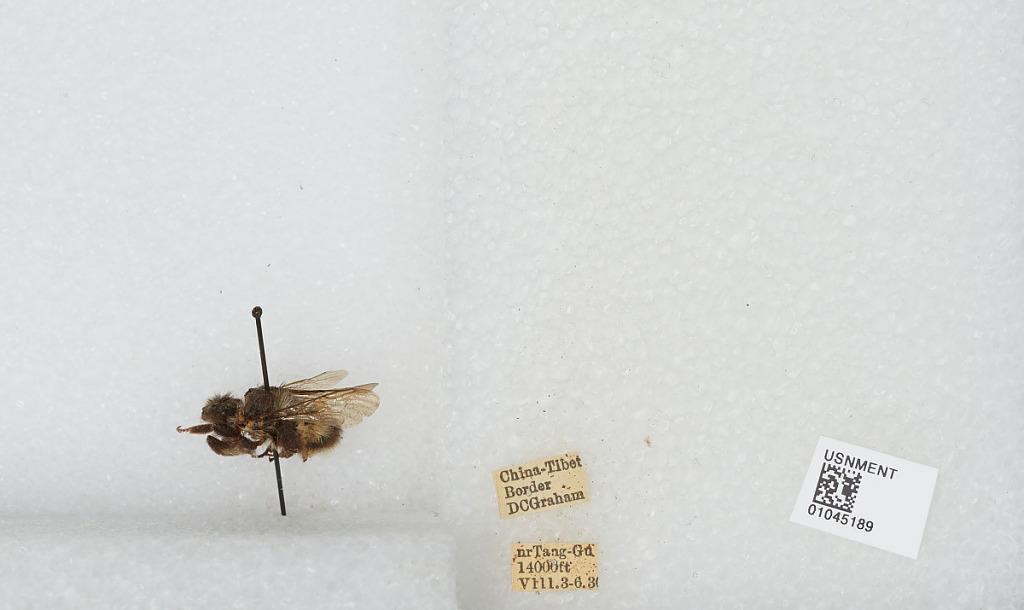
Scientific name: Bombus sp.
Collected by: D. Graham
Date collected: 1930-8-3
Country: China
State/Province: Sichuan
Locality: China-Tibet Border near Tang-Gu